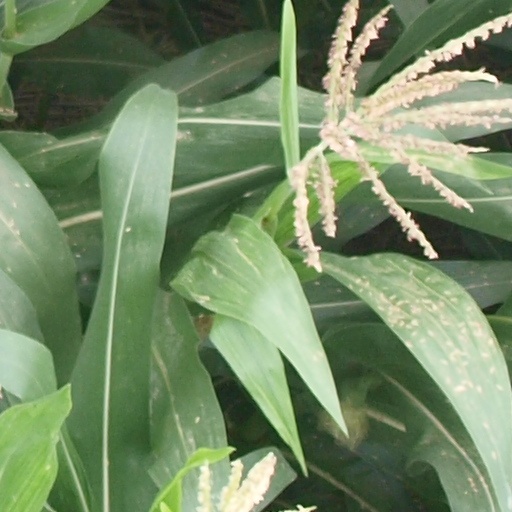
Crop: maize; corn